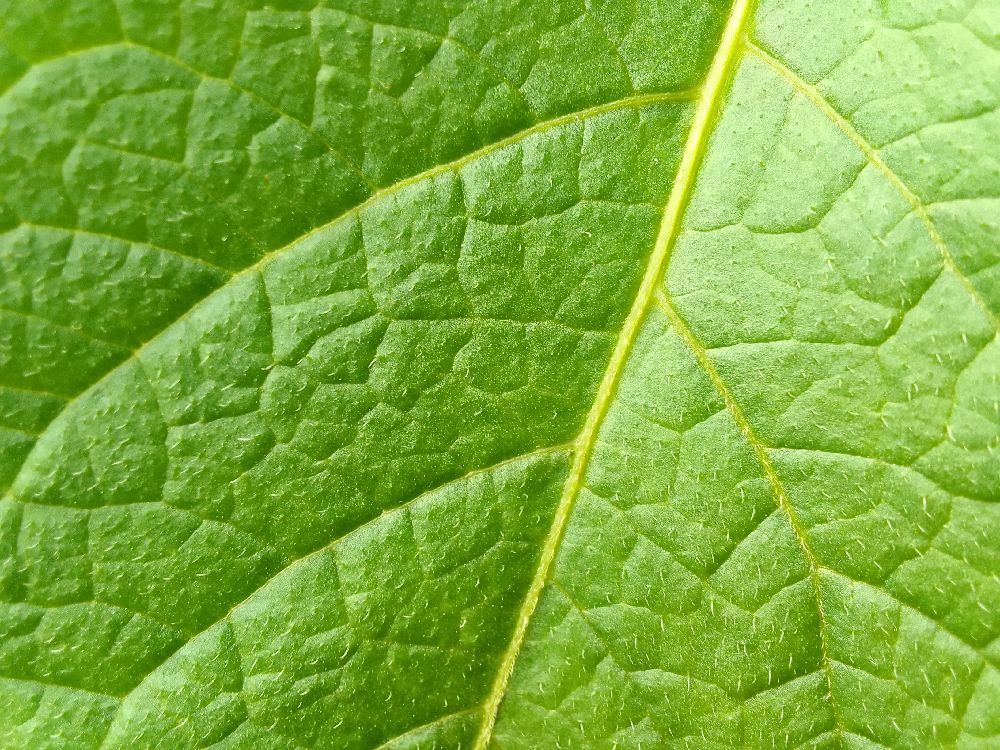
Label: Healthy